Myelination

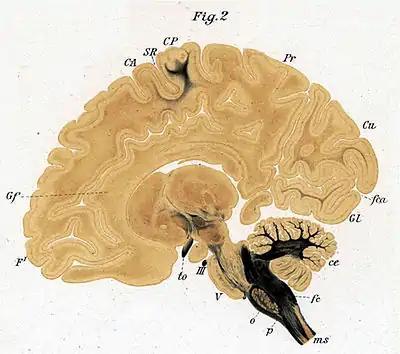
Primary somatosensory cortex (CP: posterior centrale) and primary motor cortex (CA: anterior centrale) of a 7-month-old human fetus. Nissl-stained parasagittal section (Flechsig 1921)

Paul Flechsig spent most of his career studying and publishing the details of the process in the cerebral cortex of humans. This takes place mostly between two months before and after birth. He identified 45 separate cortical areas and, in fact, mapped the cerebral cortex by the myelination pattern. The first cortical region to myelinate is in the motor cortex (part of Brodmann's area 4), the second is the olfactory cortex and the third is part of the somatosensory cortex (BA 3,1,2).